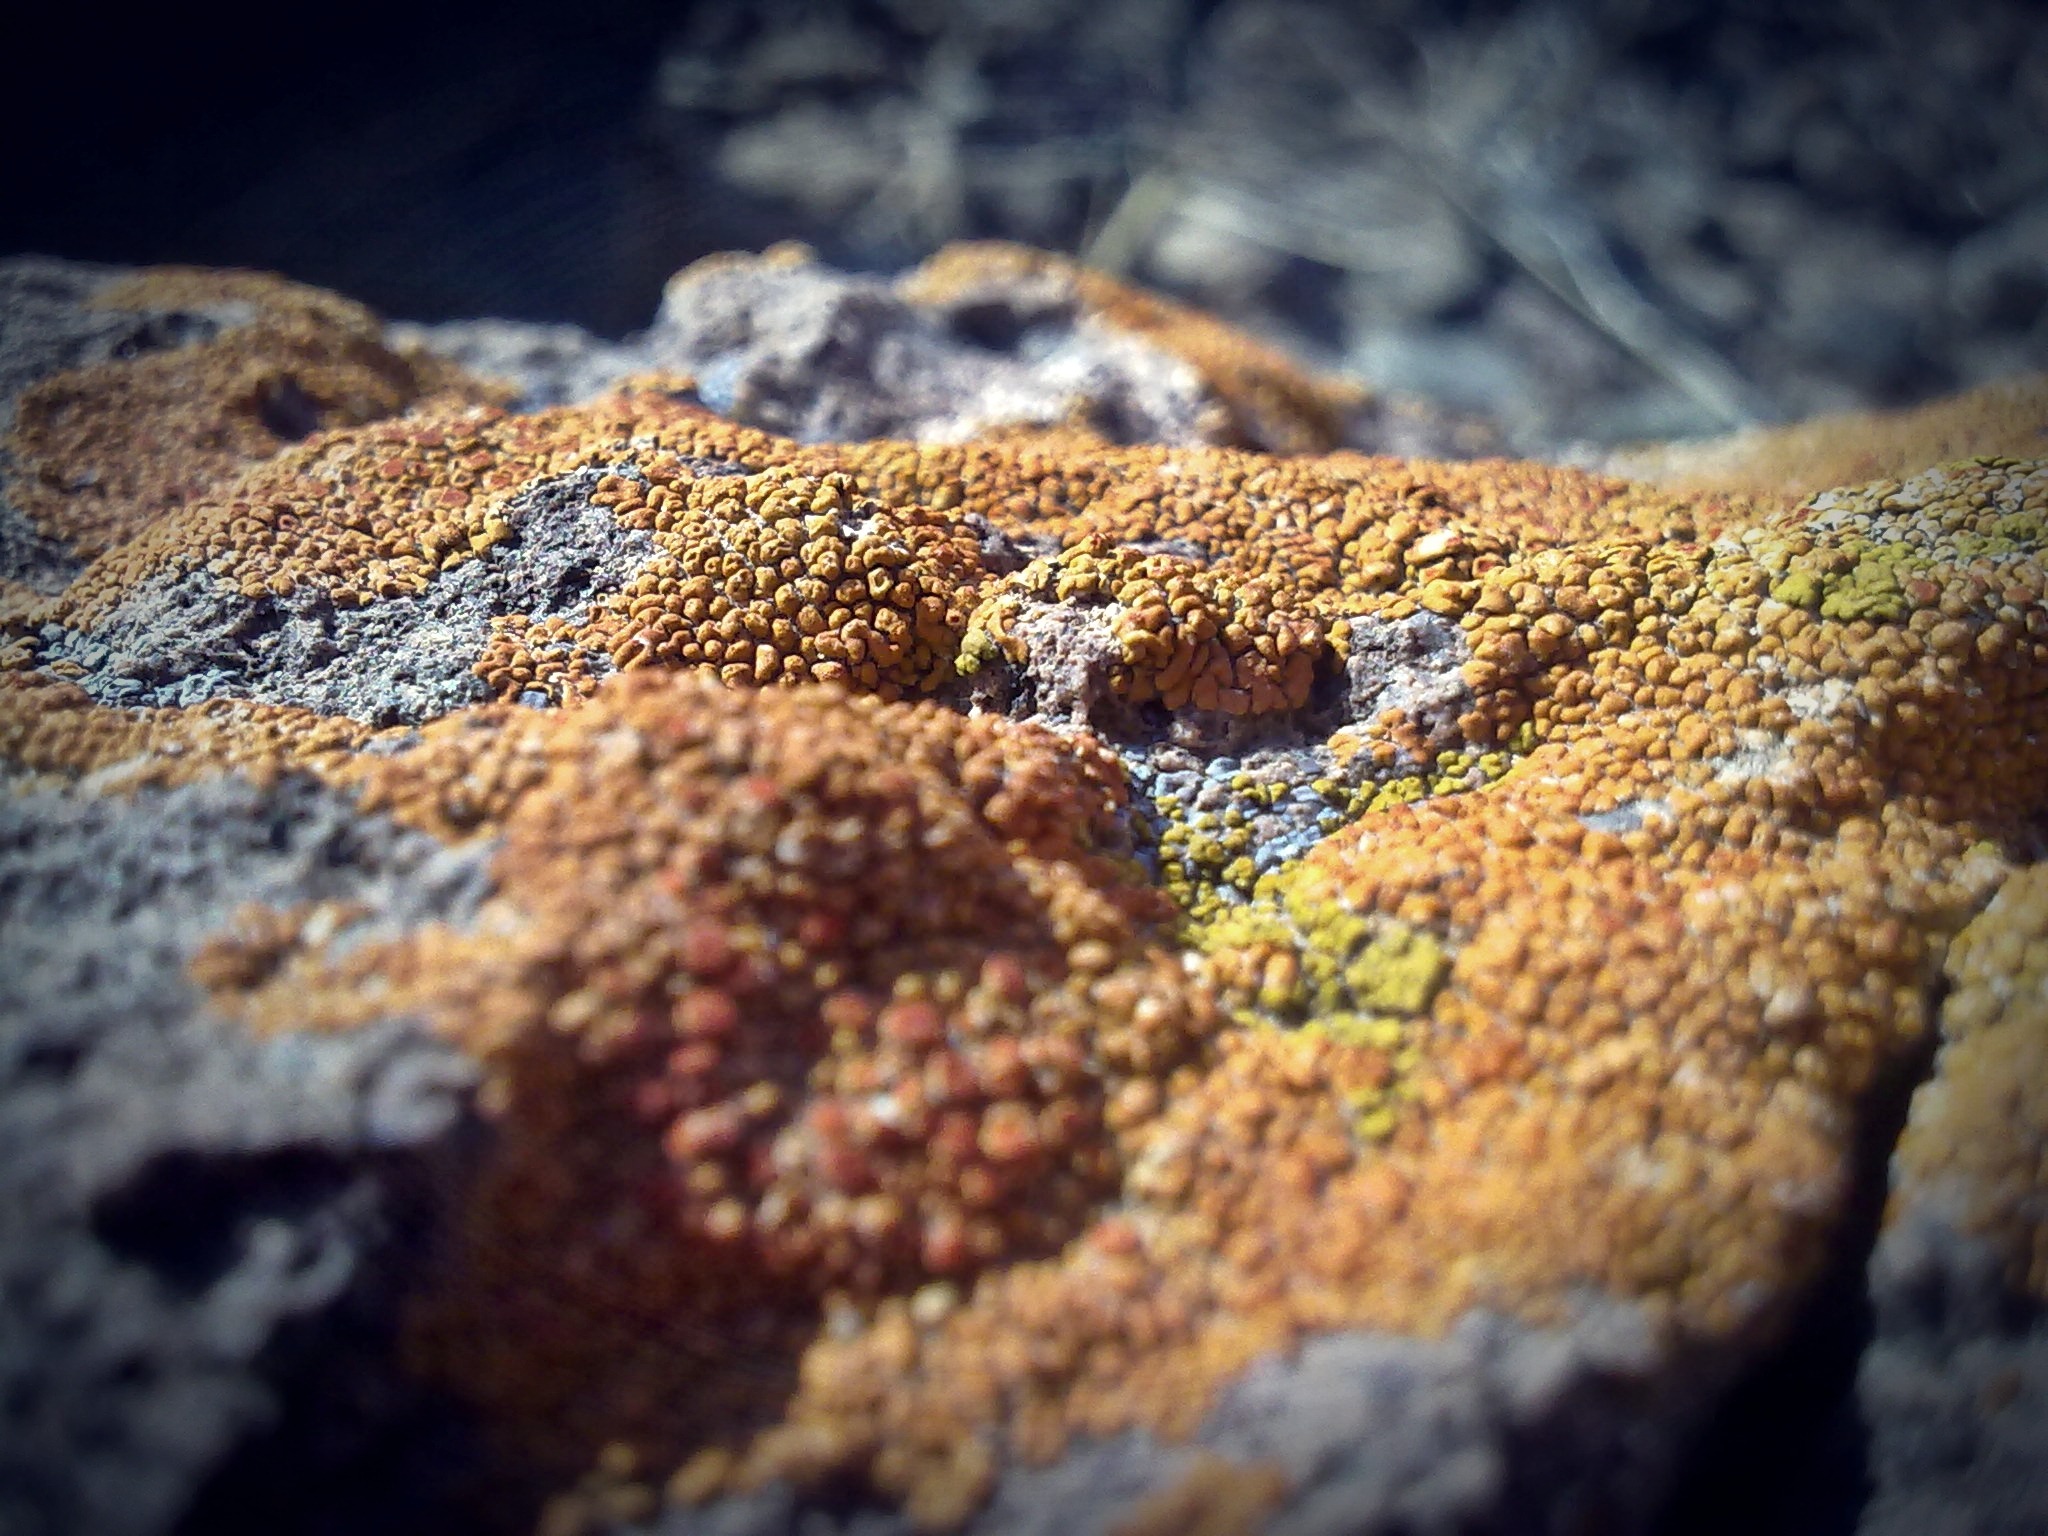
nature, rock, texture, stone, wildlife, orange, biology, reptile, fauna, lizard, close up, fungus, fungi, vertebrate, macro photography, marine biology, scaled reptile